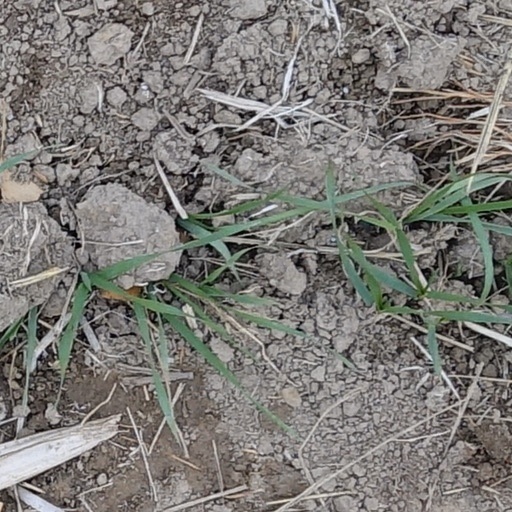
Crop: wheat